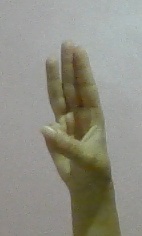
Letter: thaa